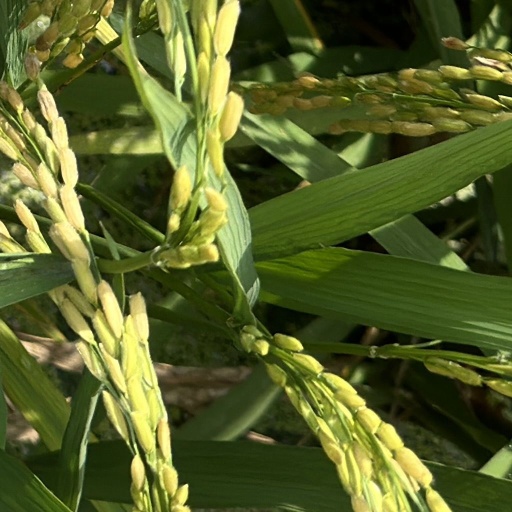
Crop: rice